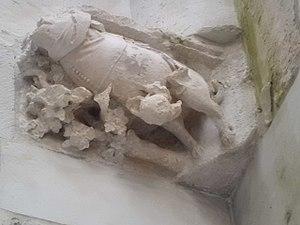
L'hôtel Romé est un hôtel particulier situé à Rouen, en France.